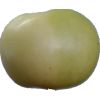
Label: Apple 6